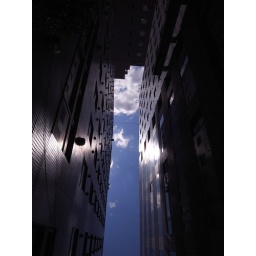
blue sky made in japan